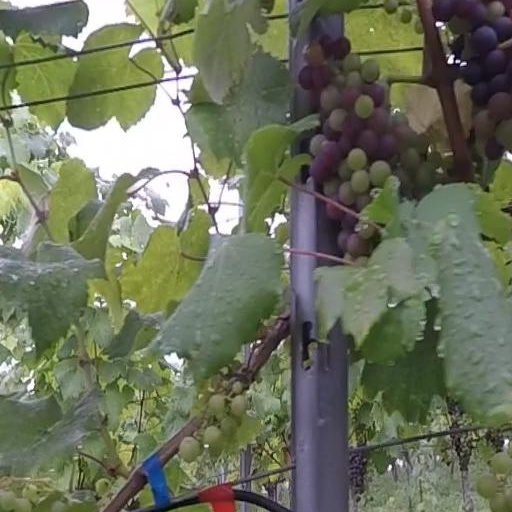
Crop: grape